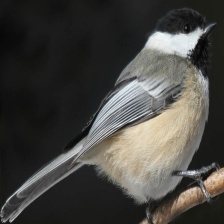
Species: BLACK-CAPPED CHICKADEE
Scientific name: POECILE ATRICAPILLUS
ImageNet parent category: chickadee